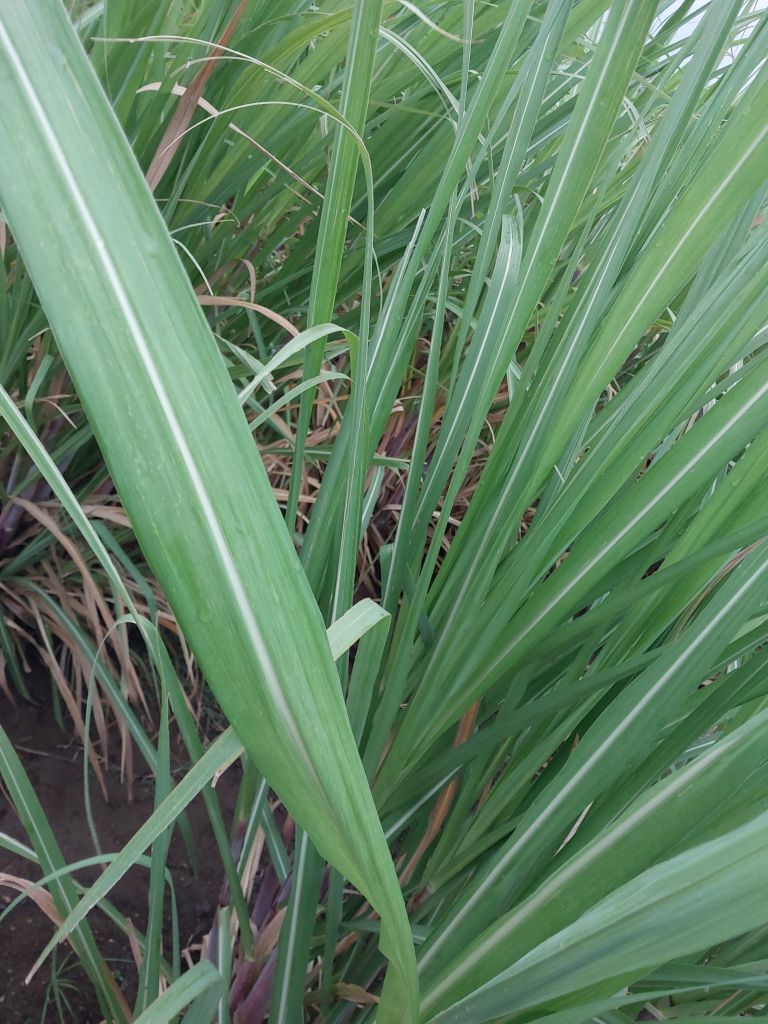
Label: Healthy